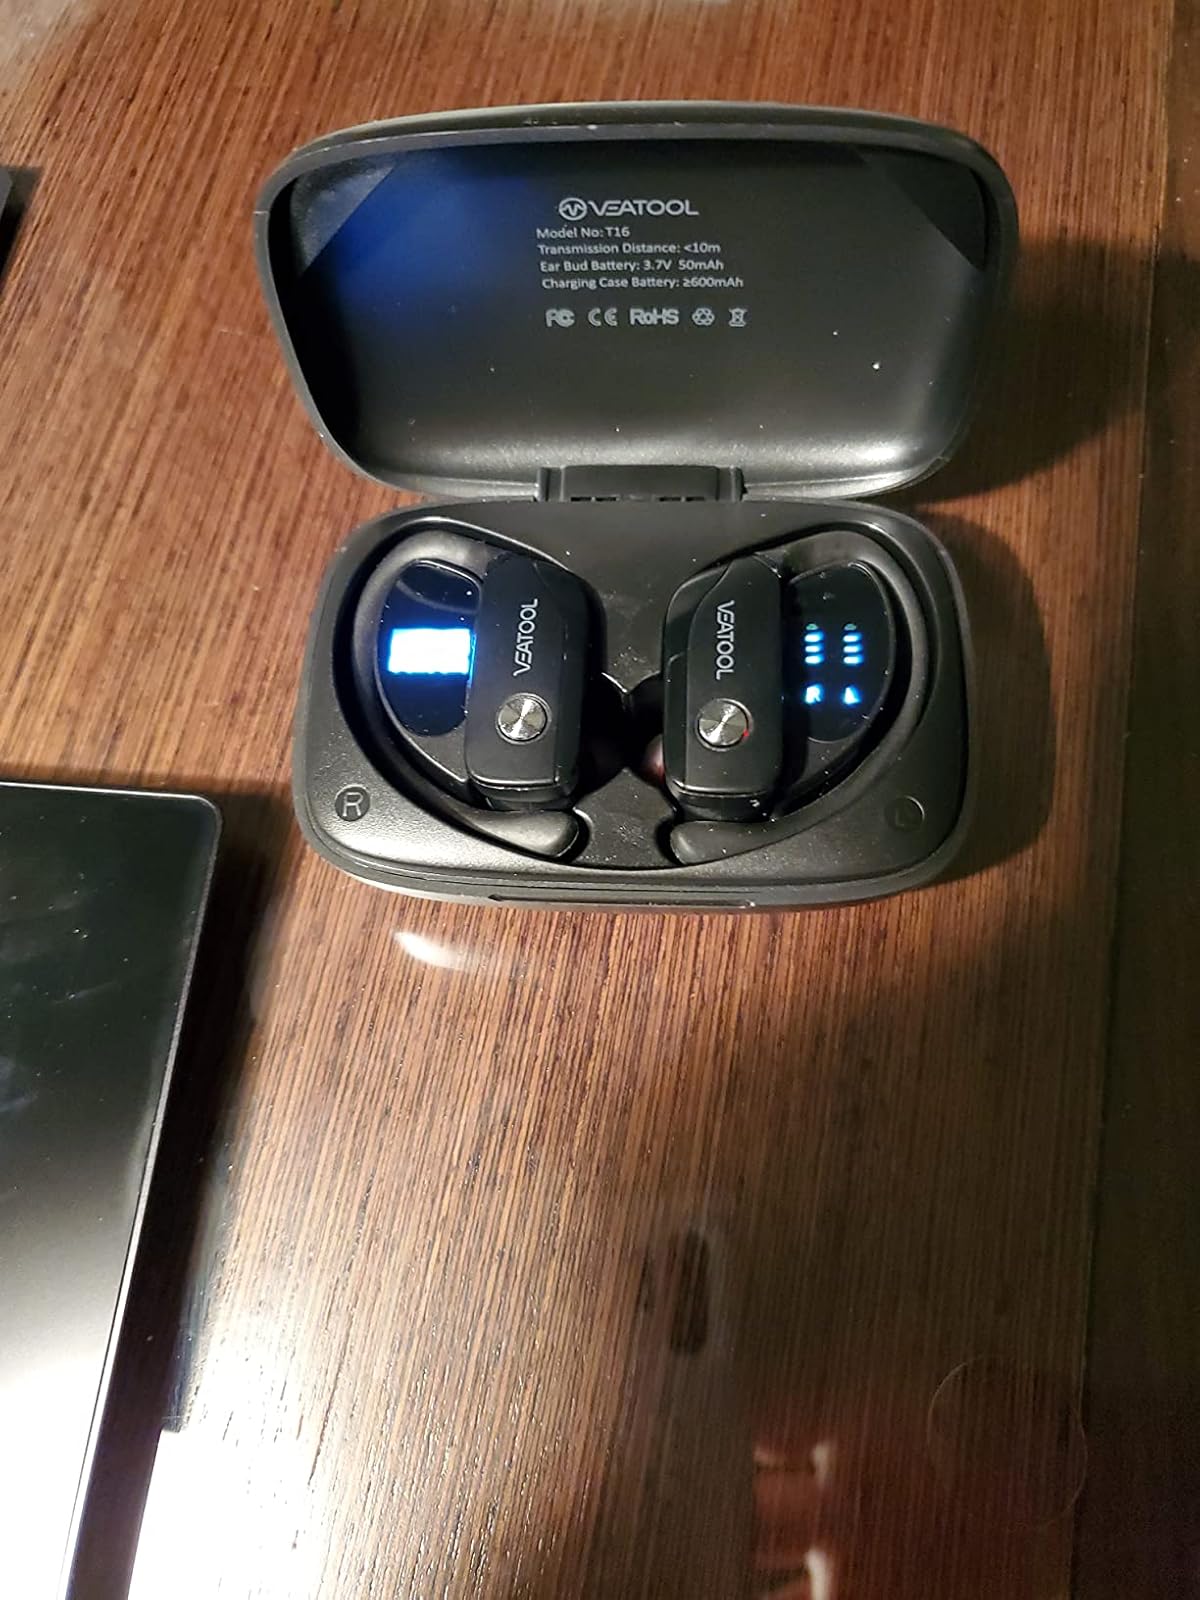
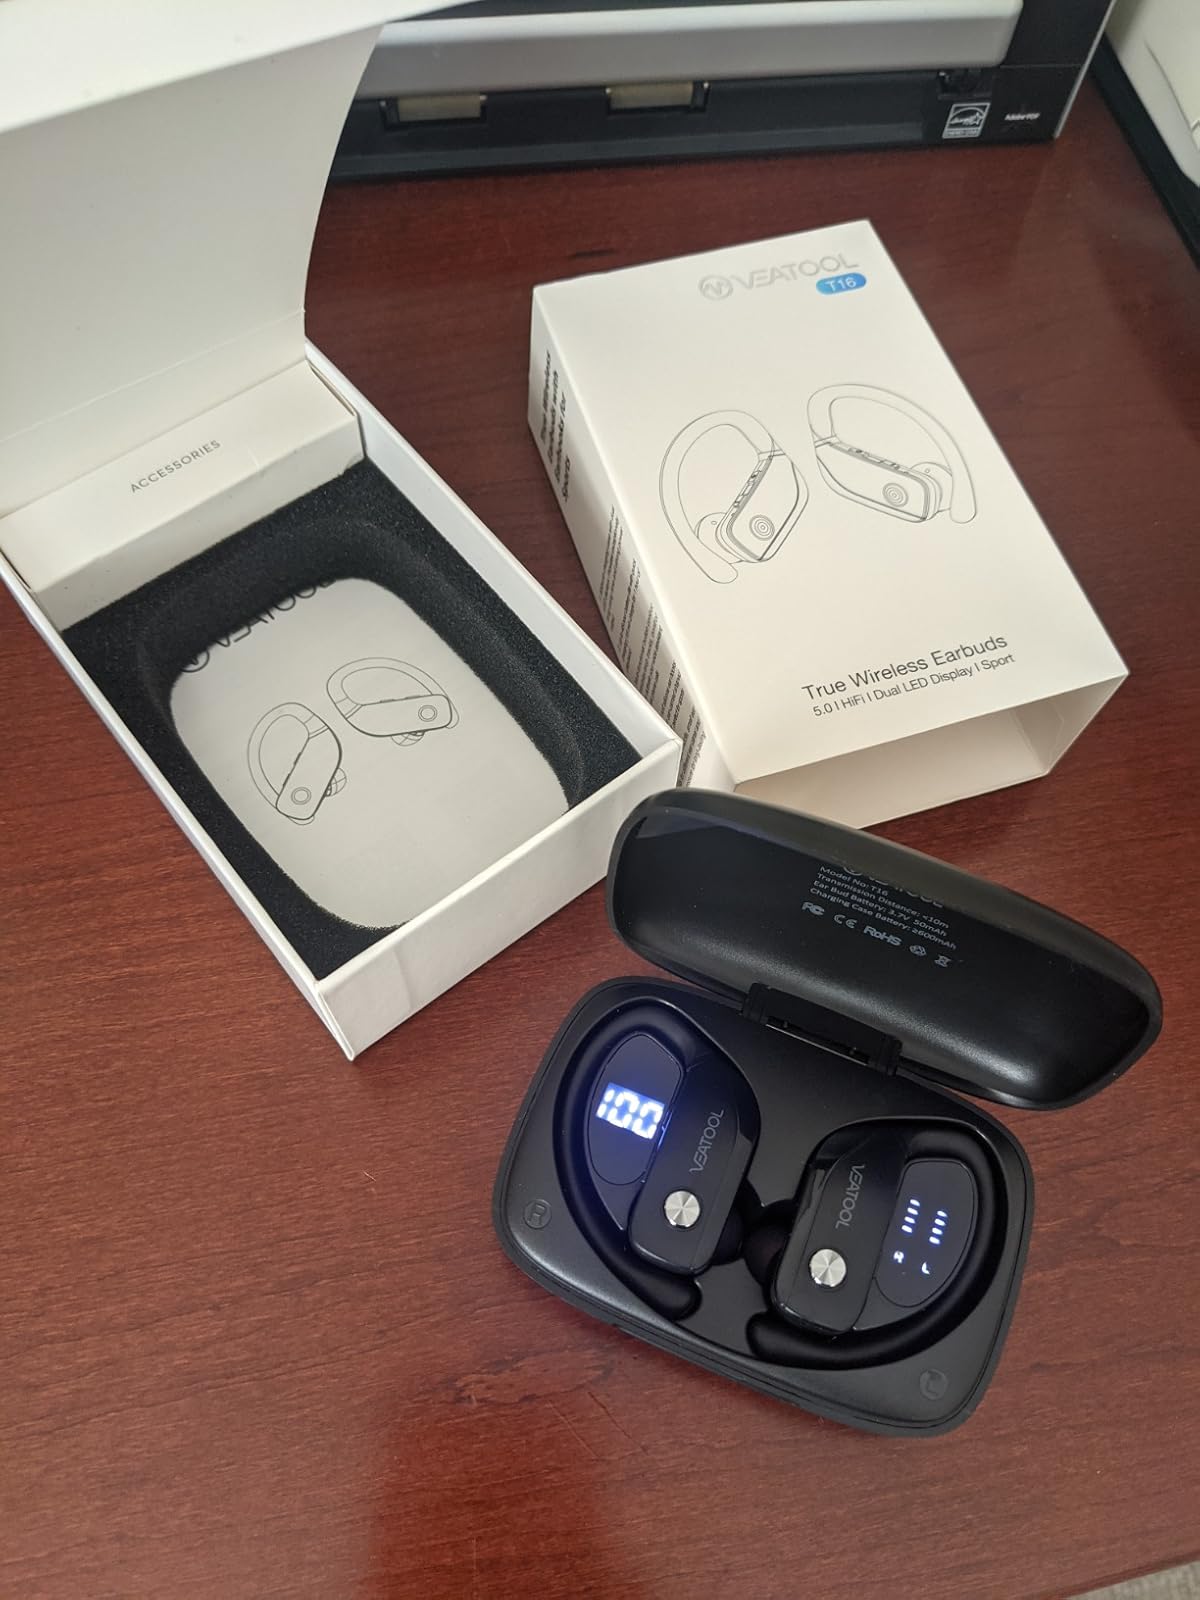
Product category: earbuds
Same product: no